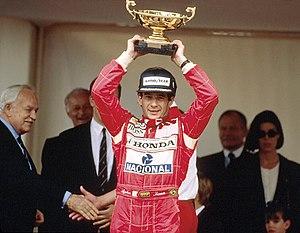
Ayrton Senna da Silva, généralement appelé simplement Ayrton Senna, est un pilote automobile brésilien, né le 21 mars 1960 à São Paulo et mort le 1ᵉʳ mai 1994 à Bologne, à la suite d'un accident lors du Grand Prix de Saint-Marin. Idole au Brésil où son statut a dépassé celui de champion sportif, il est considéré comme l'un des plus grands pilotes de l'histoire de la Formule 1 dont il remporte le titre de champion du monde à trois reprises, en 1988, 1990 et 1991, gagnant 41 Grands Prix et réalisant 65 pole positions durant les onze saisons qu'il a disputées.